Naroa Agirre

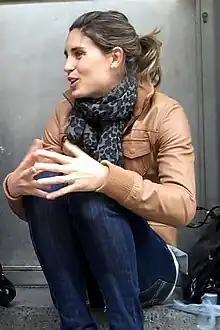
Agirre in 2010

Naroa Agirre Camio (born 15 May 1979 in San Sebastián) is a female pole vaulter from Spain. Her current personal best is 4.50 metres, achieved in May 2006 in Saulheim. She has 4.56 metres on the indoor track, from February 2007 in Seville. She is the national record holder for the sport.